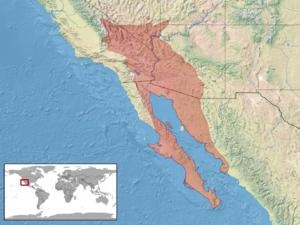
Dipsosaurus dorsalis, l'Iguane du désert, unique représentant du genre Dipsosaurus, est une espèce de sauriens de la famille des Iguanidae.